Censorship in Russia

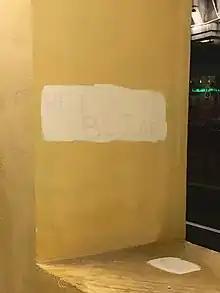
Since February 2022 all Nyet voynye! signs in Moscow are urgently painted over by municipal services shortly after apparition

In March 2008, Vladimir Vladimirovich Pozner, a journalist with the Russian state television channel Perviy Kanal, speaking at a meeting of the Russian Citizens' Federation on the issues of morals and ethics on national television, said that there is no freedom of expression in Russia. In 2011, Pozner acknowledged that there was a stop-list on Russian television, that is to say a list of names of people who should not be invited to television. Thus, since 2010, access to federal television has been made inaccessible to Boris Nemtsov, Garry Kasparov, Mikhail Kasyanov, Edward Limonov, Alexey Navalny. According to journalist and politician Alexander Nevzorov, 2014 was the year in which censorship reached its highest level during the post-Soviet period. "It's magical, violent, insane and stupid in the highest degree.". Sarkis Dabrinian agrees with him as a defender of human rights: "Censorship is back in the country" (June 2014). In June 2015, Izvestia publishes an article of the Minister of Culture, Vladimir Medinsky, entitled "Who does not feed his culture, will go to feed the foreign army ". At the head of the article, the Minister of Culture declares that the state must not only subsidize culture, but also follow the content created through these subsidies, and systematically encourage only projects that reflect the values of the conservative majority of the world population. Medinski emphasizes the negative effect in Russia of political censorship and considers that the role of the bureaucracy is to guarantee the financial, administrative and legal viability of the rules according to which the state does not limit the artist in his creation, but controls if its production is not offensive to citizens. As an instructive example, the minister cited the dismissal of the director of the Novosibirsk Opera and Ballet Theater Boris Mesdritch, after the scandal of Timofei Kuliabin's staging of Richard Wagner's opera Tannhäuser (opera).